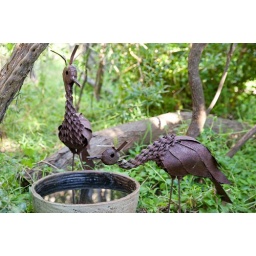
big blue backyard - birds in the garden